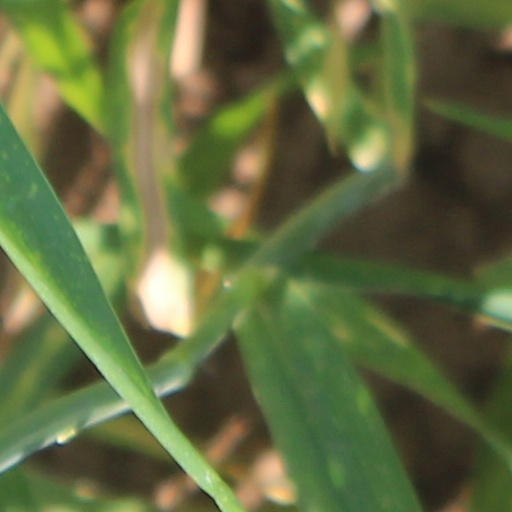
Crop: wheat